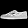
Label: Sneaker